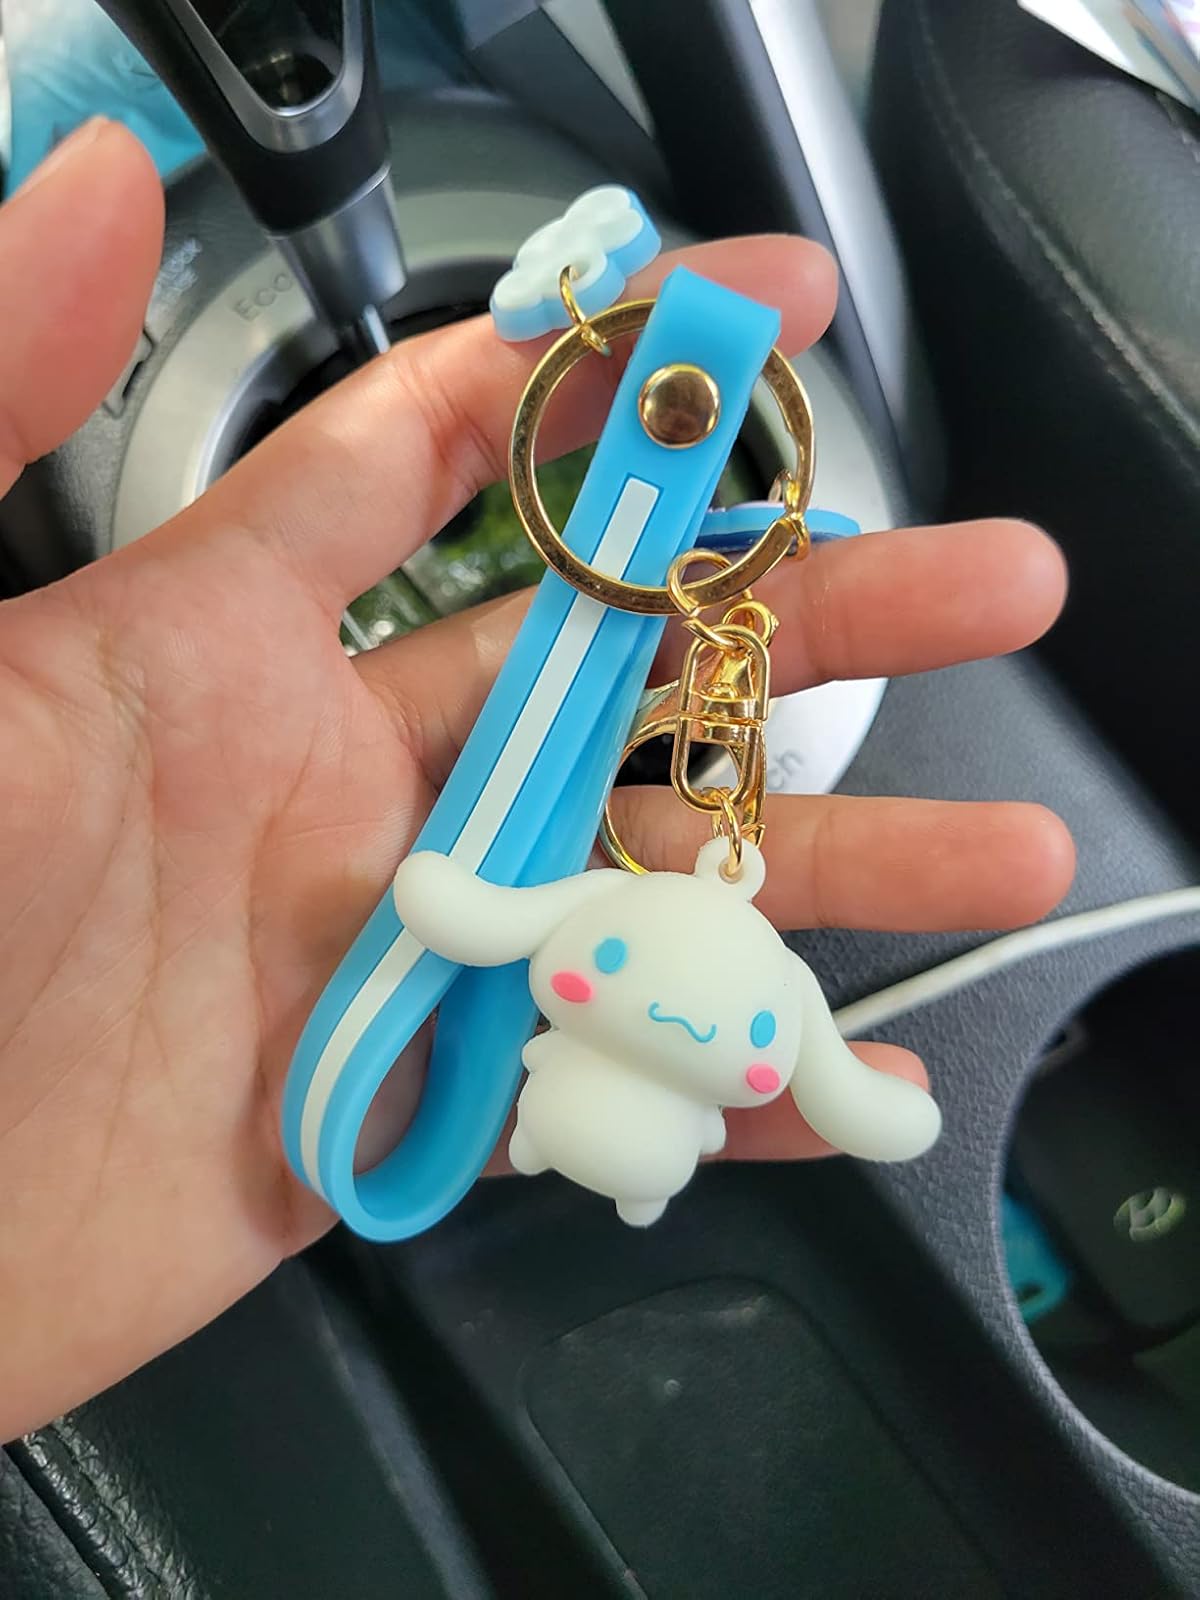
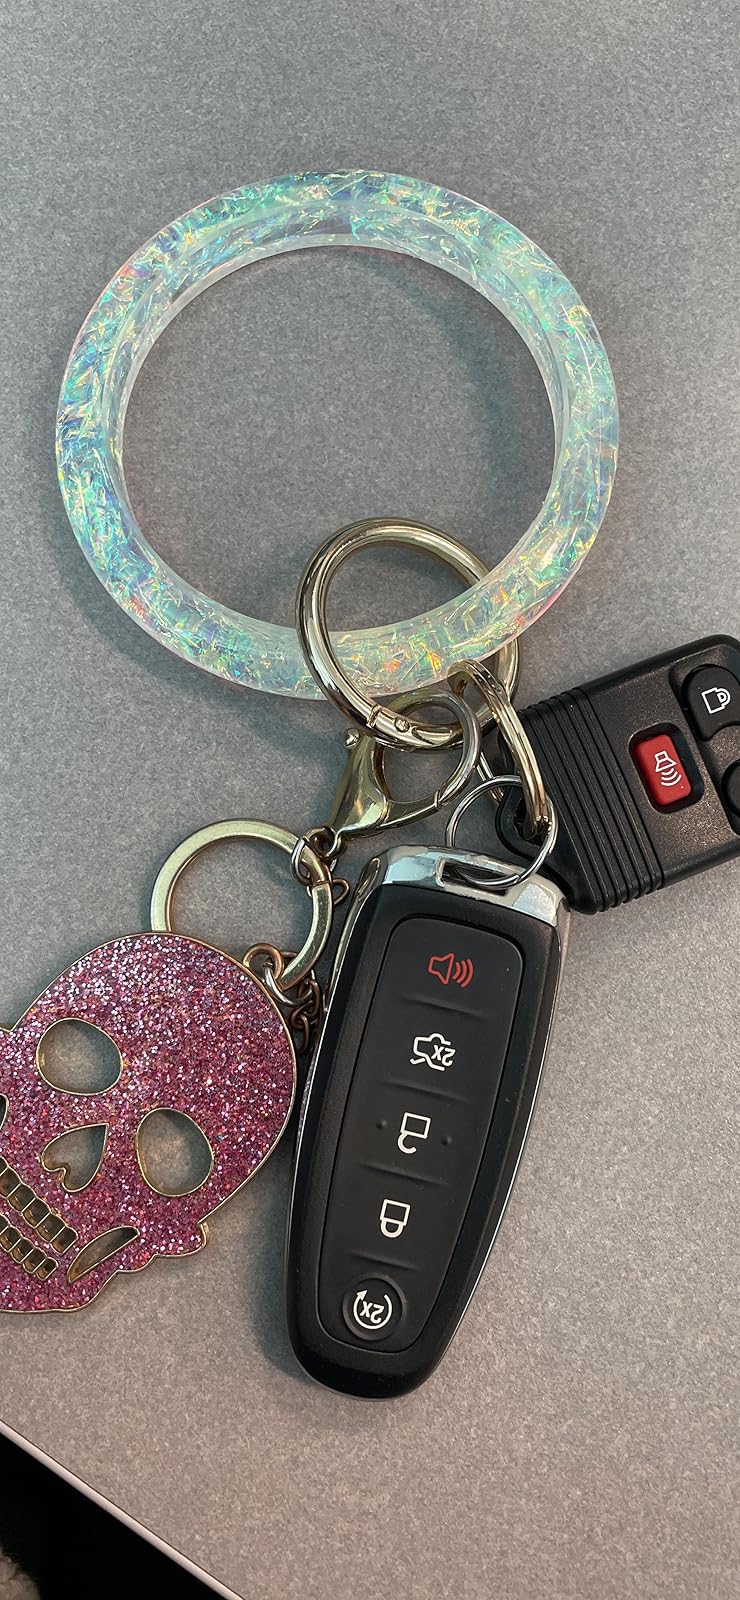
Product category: accessories_keychain
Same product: no